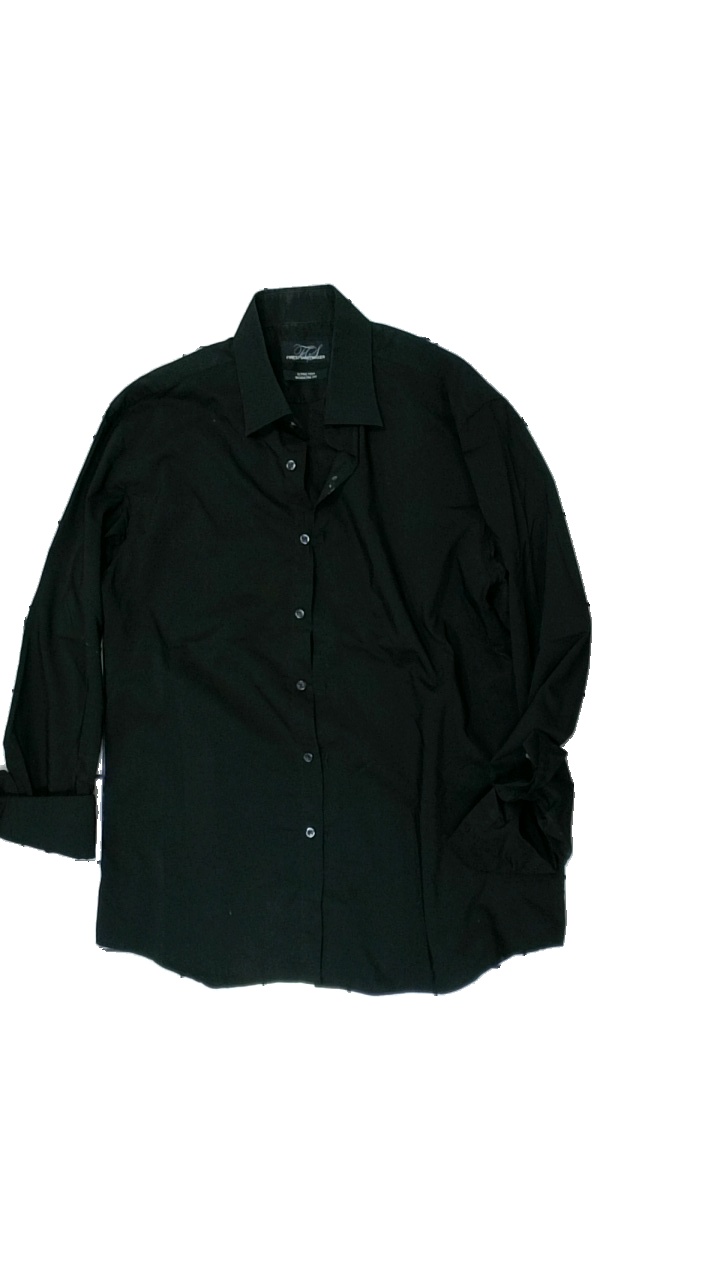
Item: Shirt (Men)
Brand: Finest Shirtmaker
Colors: Black
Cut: Regular
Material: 64% cotton, 36% polyester
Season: All
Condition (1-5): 3
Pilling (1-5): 4
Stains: Major
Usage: Export
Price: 50-100